Edward Hector

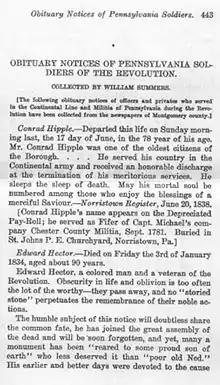
Hector's Obituary page 443

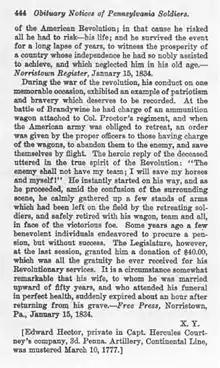
Hector's Obituary page 444

From the obituary, it is learned that Hector had been married about fifty years. This would have Hector marrying about 1784, at the age of 40. "The History of Montgomery County" records Jude as his wife.